Face masks during the COVID-19 pandemic in the United States

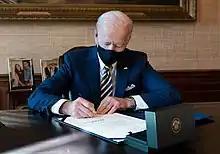
President Joe Biden signs executive orders in a face mask

On January 20, 2021, Biden signed an executive order requiring executive departments and agencies to enforce compliance with COVID-19-related guidance issued by the CDC, such as the wearing of face masks by the visitors and staff of federal land.